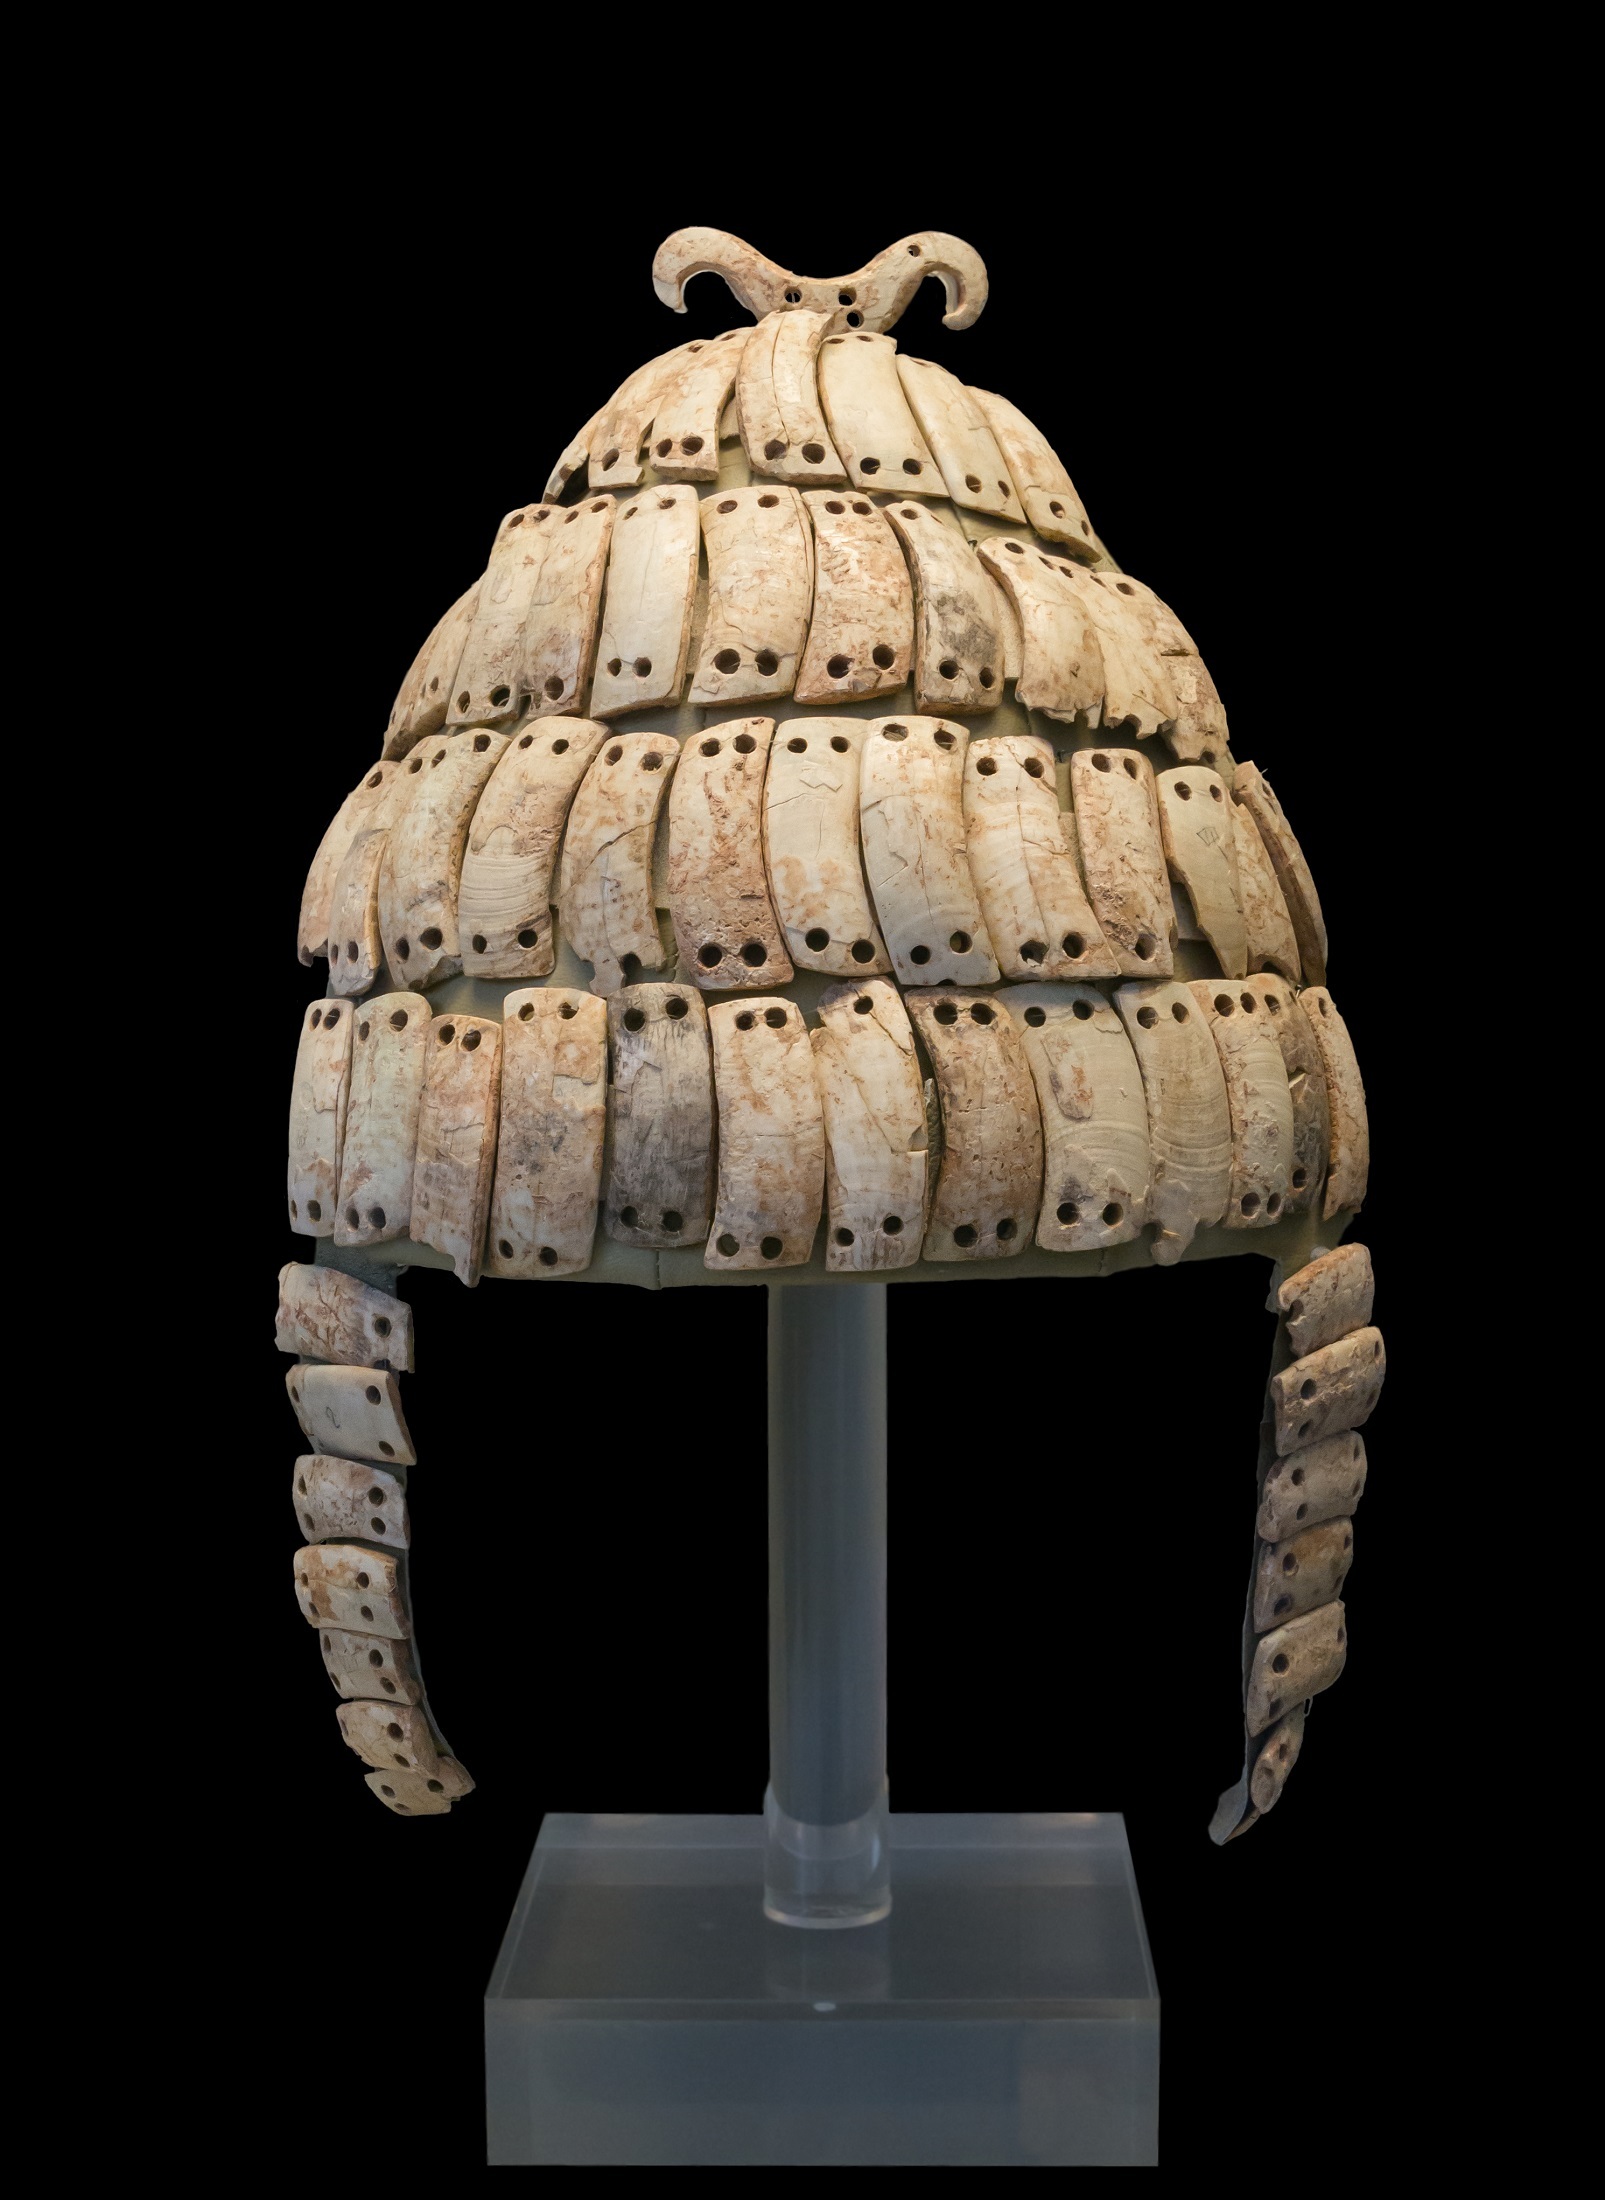
wood, old, europe, museum, ancient, lamp, lighting, sculpture, battle, art, stand, design, display, helmet, light fixture, greece, archeology, historical, carving, warrior, athens, boar's tusk, cheek guards, double bone hook, mycenae